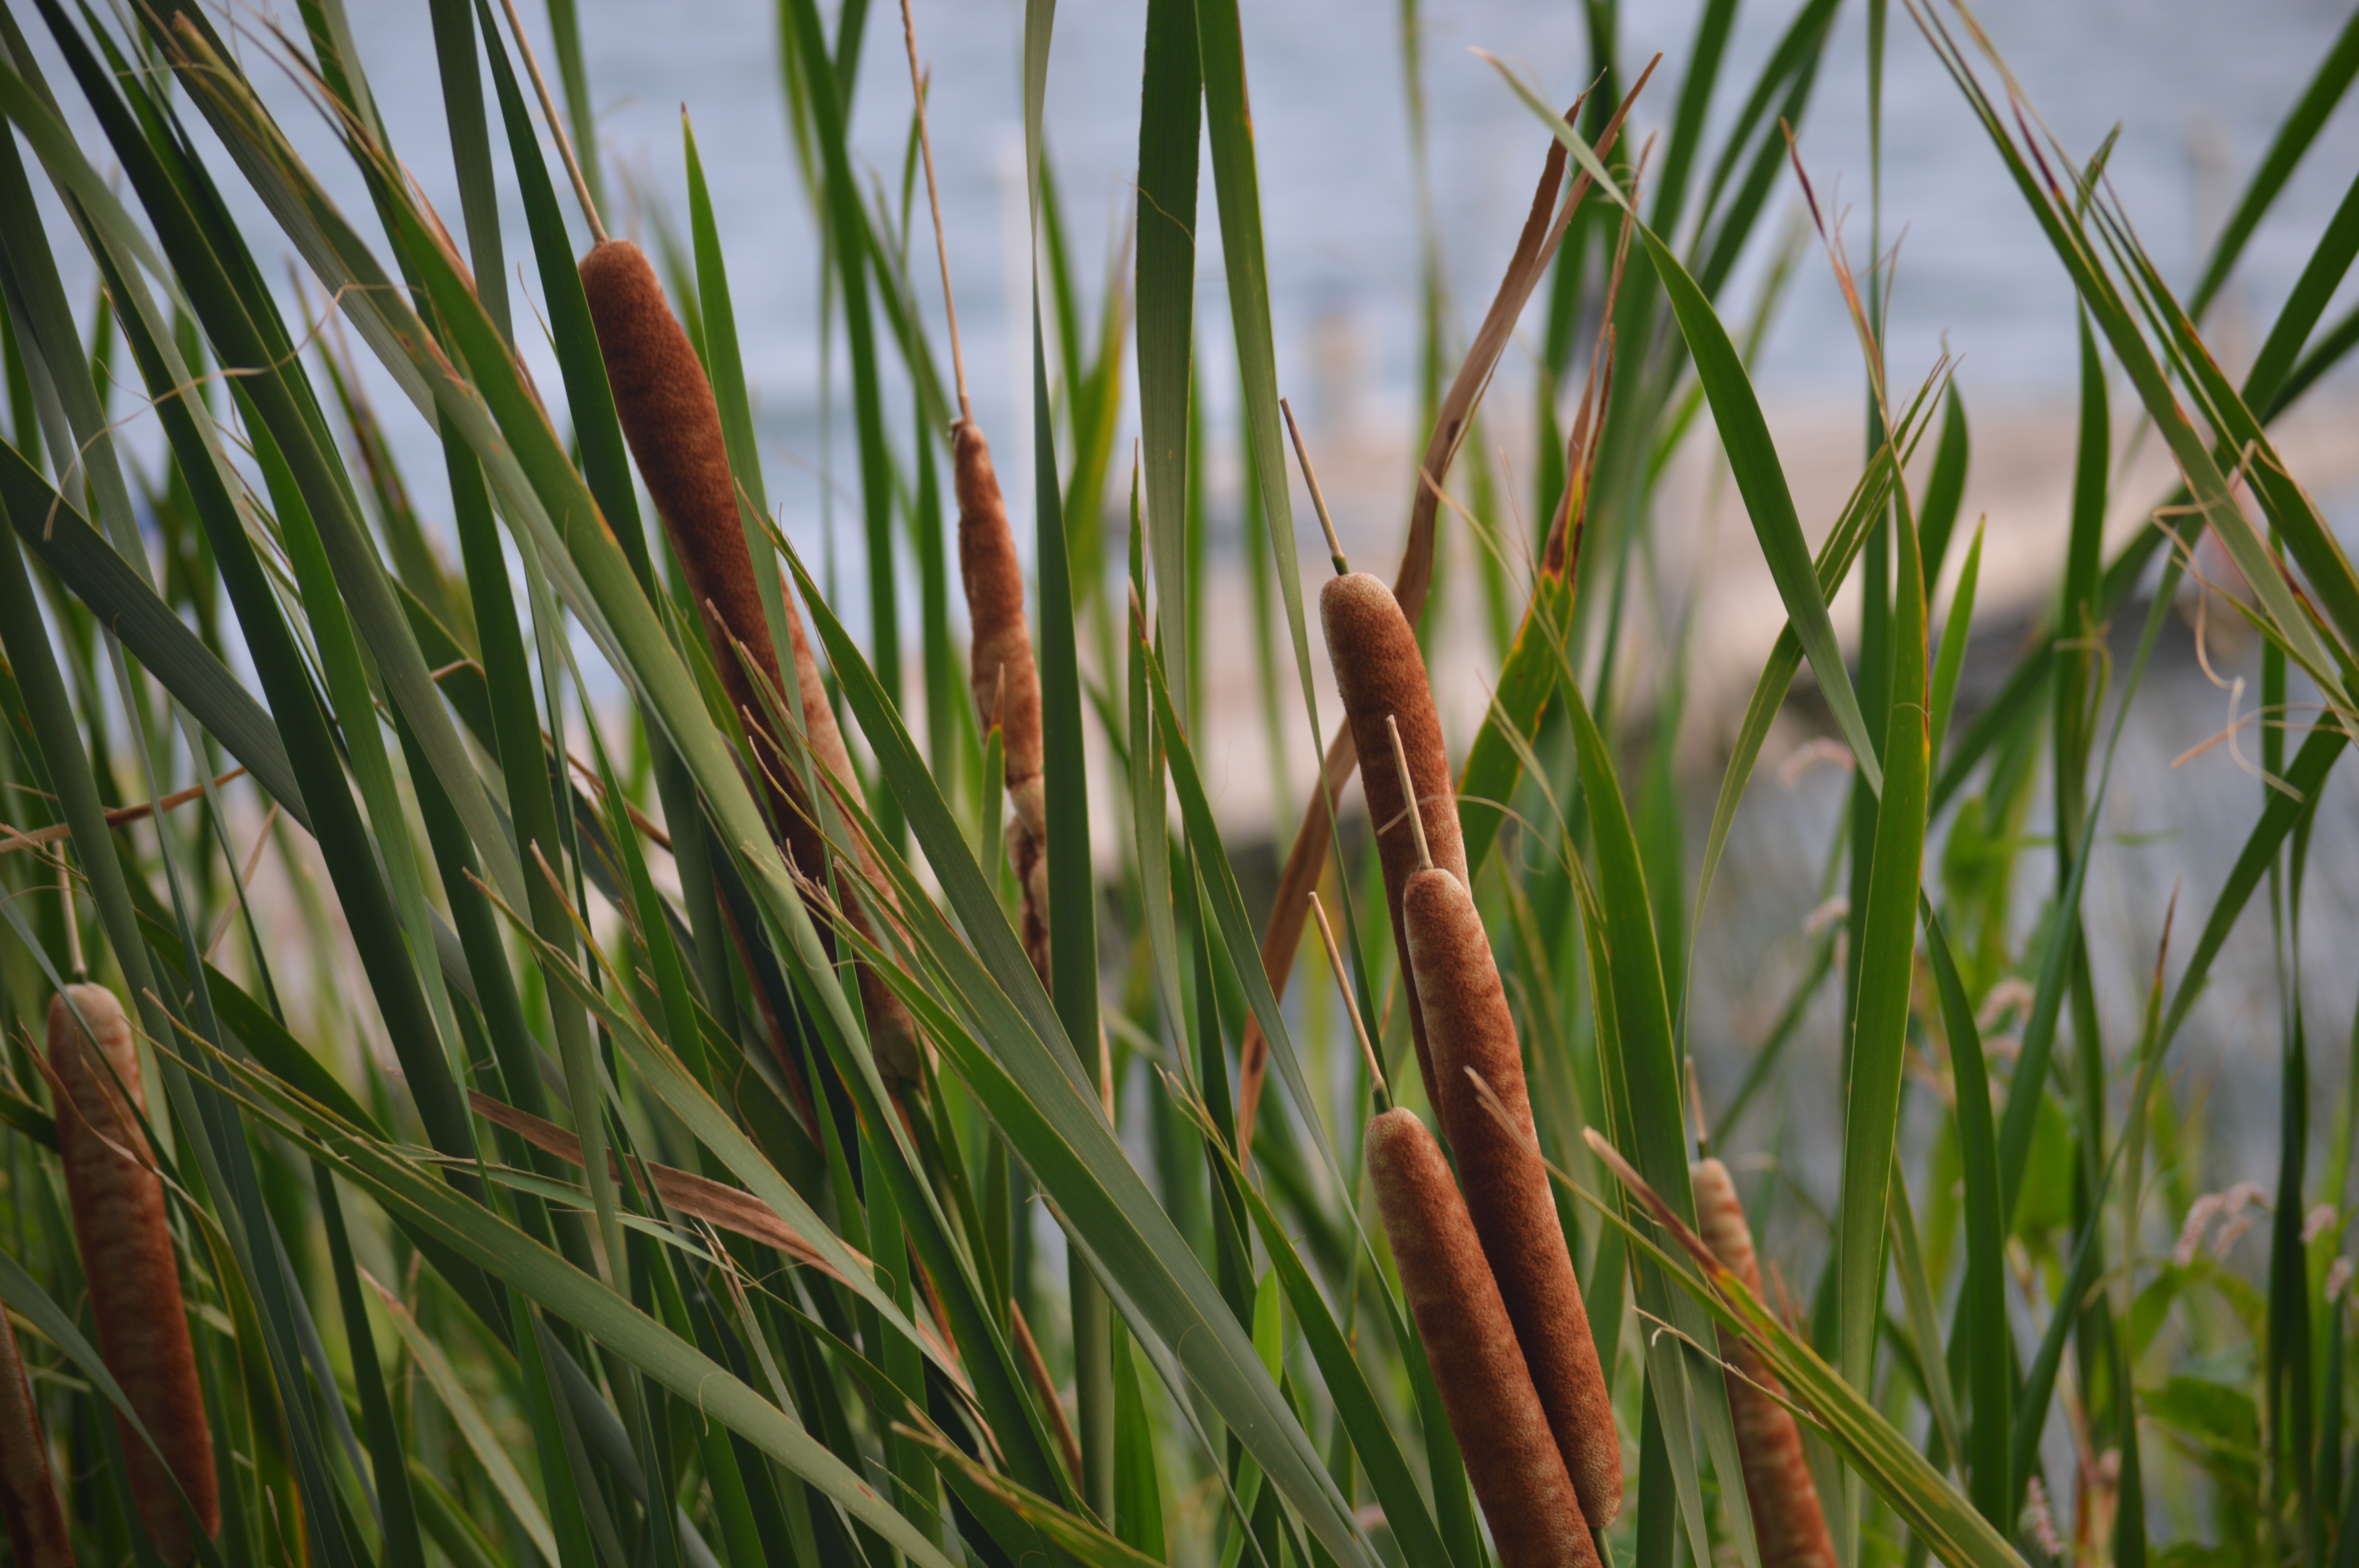
tree, water, nature, grass, branch, plant, field, lawn, prairie, leaf, flower, lake, green, crop, botany, agriculture, flora, cattails, outdoors, reeds, ecosystem, paddy field, flowering plant, lake life, grass family, plant stem, land plant, phragmites, arecales